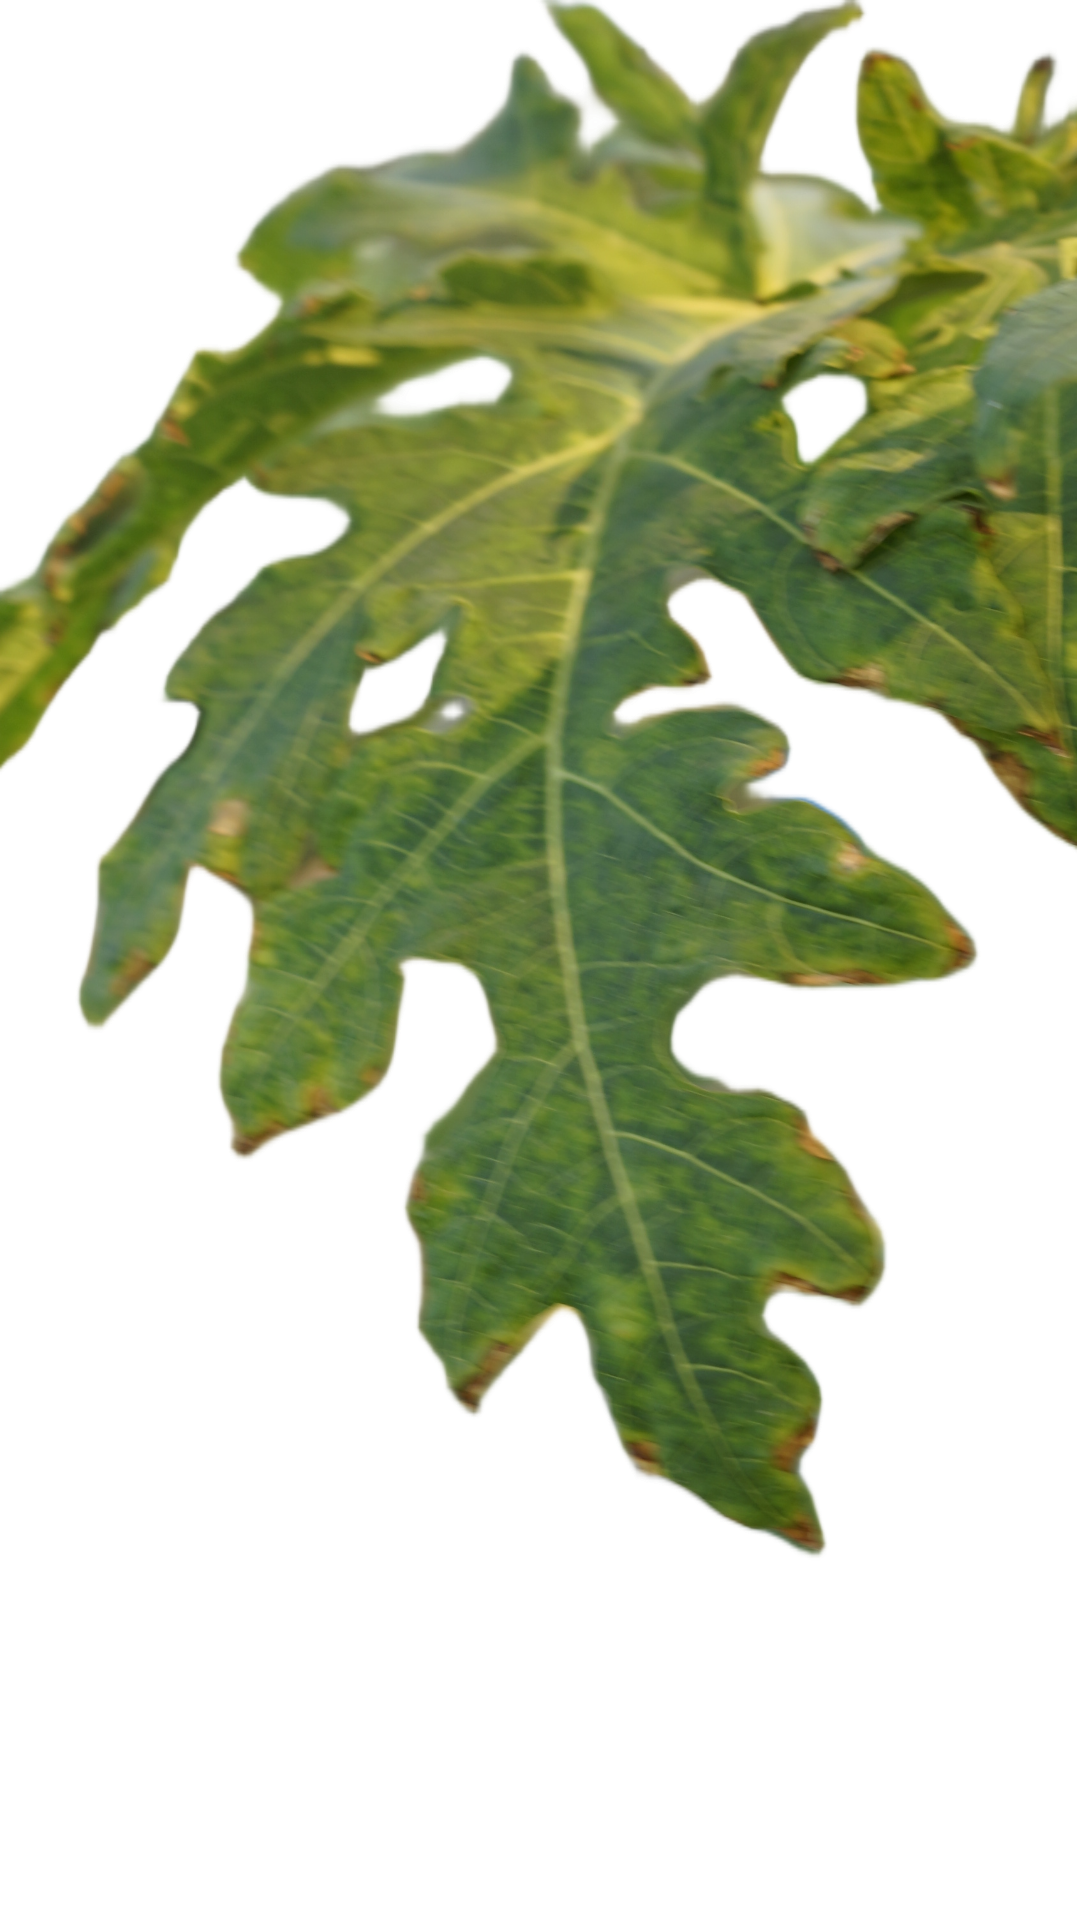
Crop: Papaya
Label: Bacterial_Blight